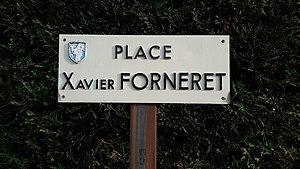
Xavier Forneret, surnommé « l'Homme noir, blanc de visage », né à Beaune le 16 août 1809 et mort dans la même ville le 7 juillet 1884, est un écrivain, dramaturge et poète français.